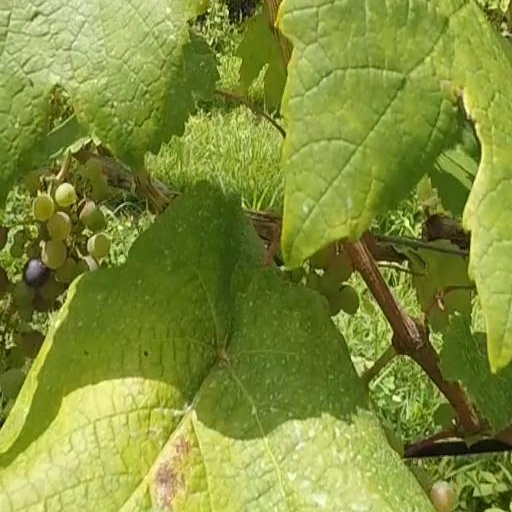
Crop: grape